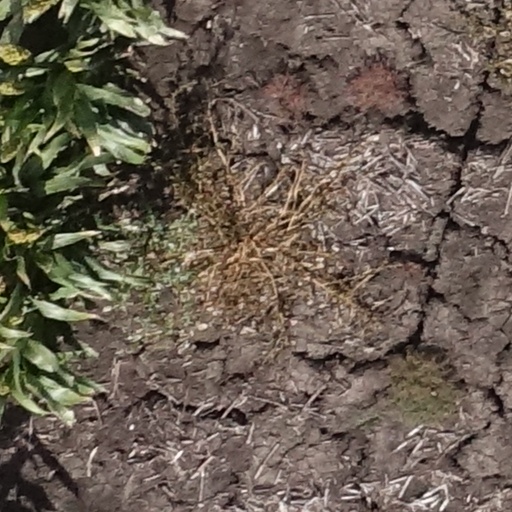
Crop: sorghum